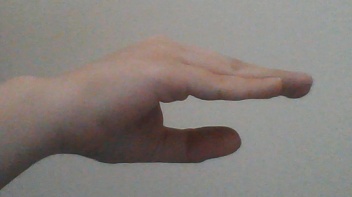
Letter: jeem